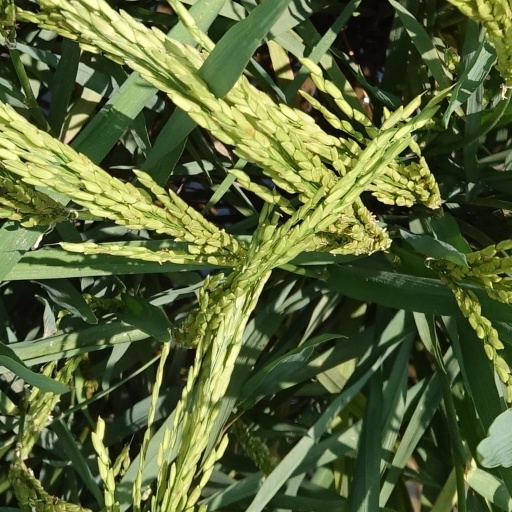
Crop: rice